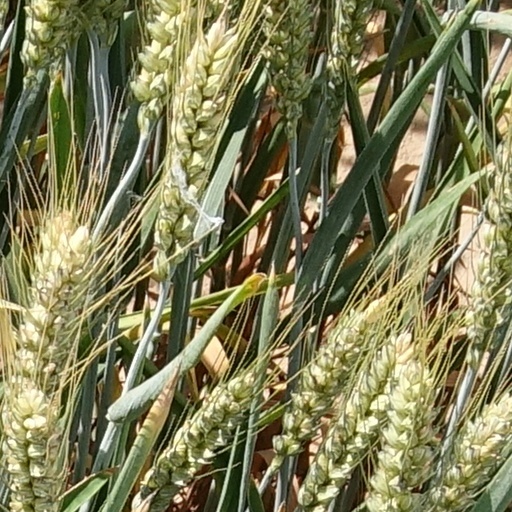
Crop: wheat